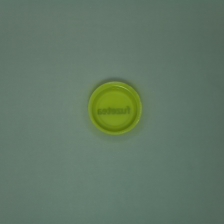
Color: green
Cap type: standard cap